Nazarene Theological College, Manchester

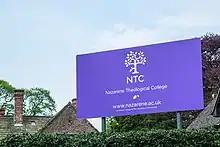
Outside the main entrance

For over 40 years NTC has hosted the Didsbury Lectures, which was inaugurated by F. F. Bruce in 1979. These lectures last four nights, and usually occur in the final few weeks of October.